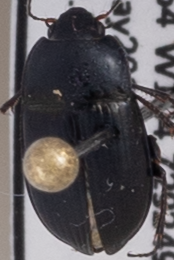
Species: Amara confusa
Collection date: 2022-05-25
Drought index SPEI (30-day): -0.17
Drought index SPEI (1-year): -1.13
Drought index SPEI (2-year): -1.28